Henry II of England

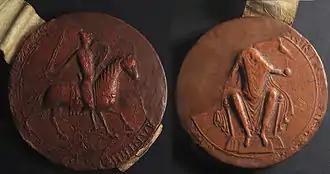
Red-brown Great Seal of Henry II. The left side shows one view of it: an armed soldier riding a horse; the right side shows another: a seated man holding an orb with a bird perching on top of it. A good portion of the seal on the right side of the image is no longer extant.

Henry's reign saw important legal changes, particularly in England and Normandy. By the middle of the 12th century, England had many different ecclesiastical and civil law courts, with overlapping jurisdictions resulting from the interaction of diverse legal traditions. Henry greatly expanded the role of royal justice in England, producing a more coherent legal system, summarised at the end of his reign in the Treatise of Glanvill, an early legal handbook. Despite these reforms it is uncertain if Henry had a grand vision for his new legal system and the reforms seem to have proceeded in a steady, pragmatic fashion. Indeed, some scholars believe that in most cases he was probably not personally responsible for creating the new processes, but he was greatly interested in the law, seeing the delivery of justice as one of the key tasks for a king and carefully appointing good administrators to conduct the reforms.